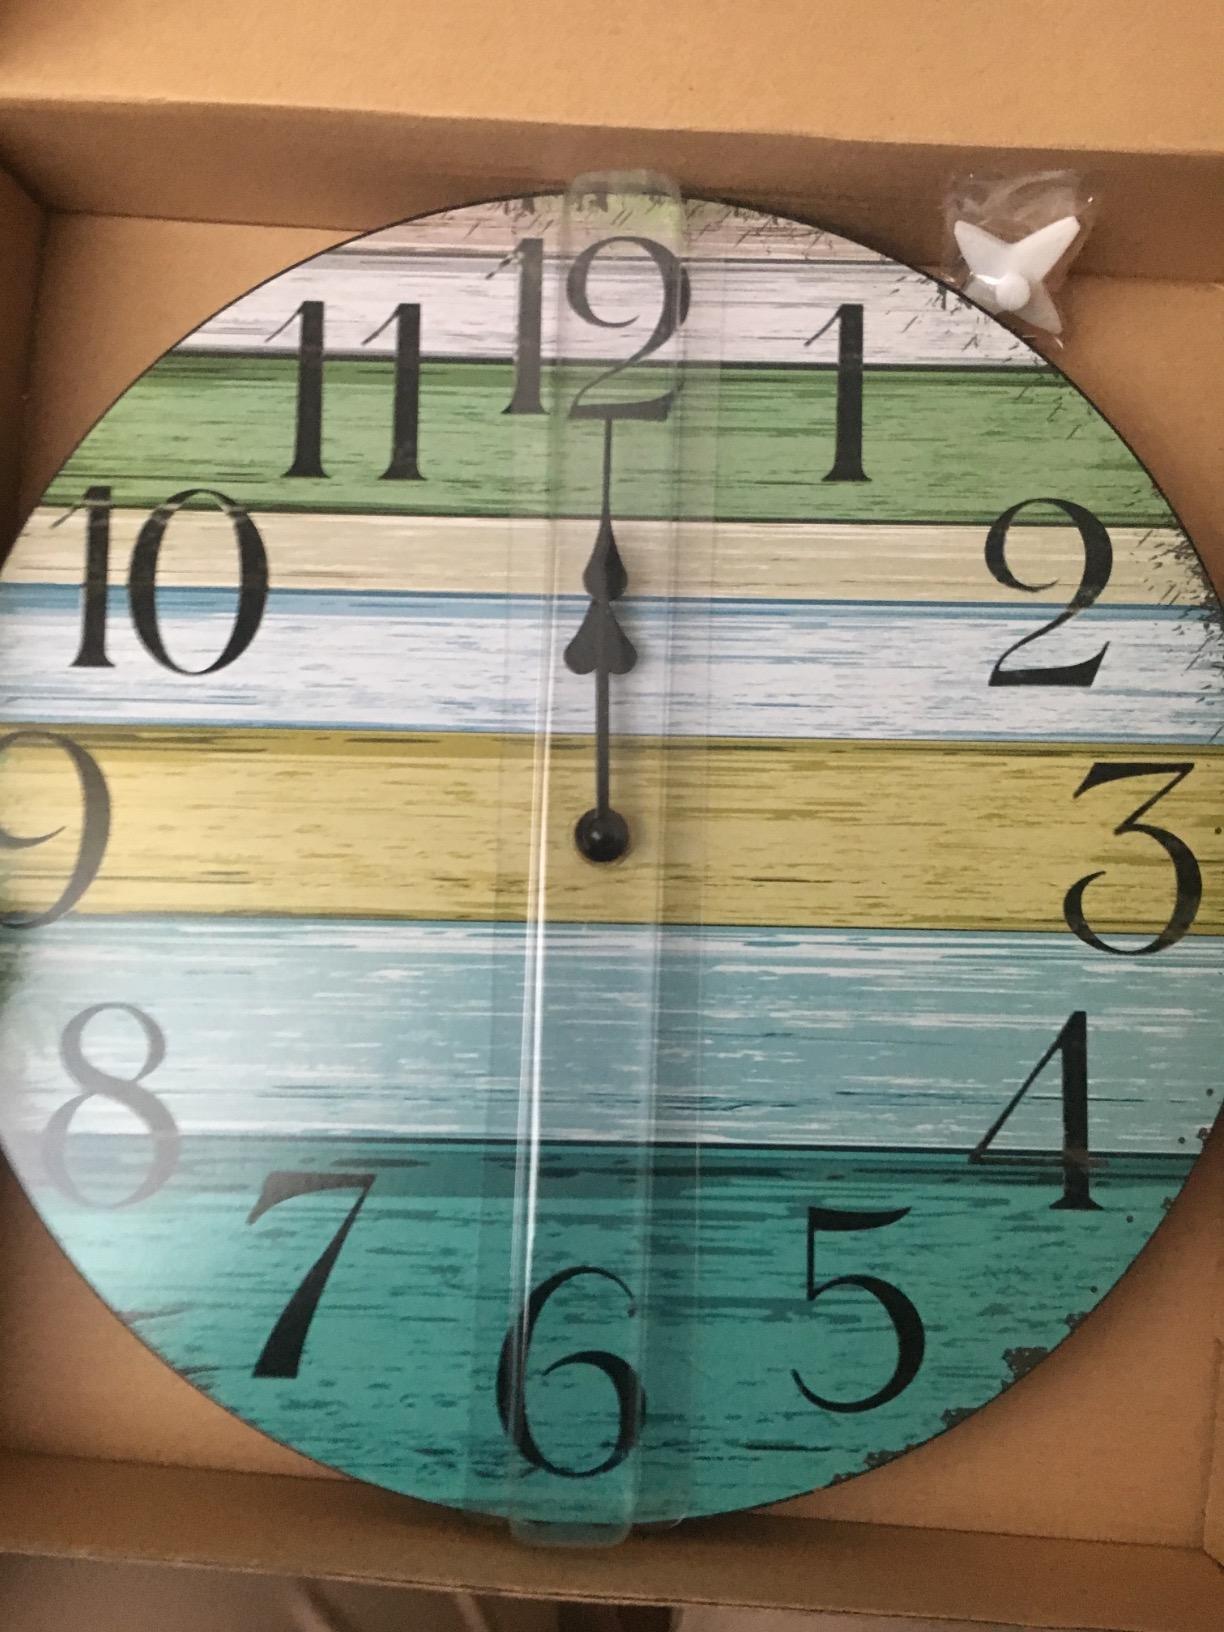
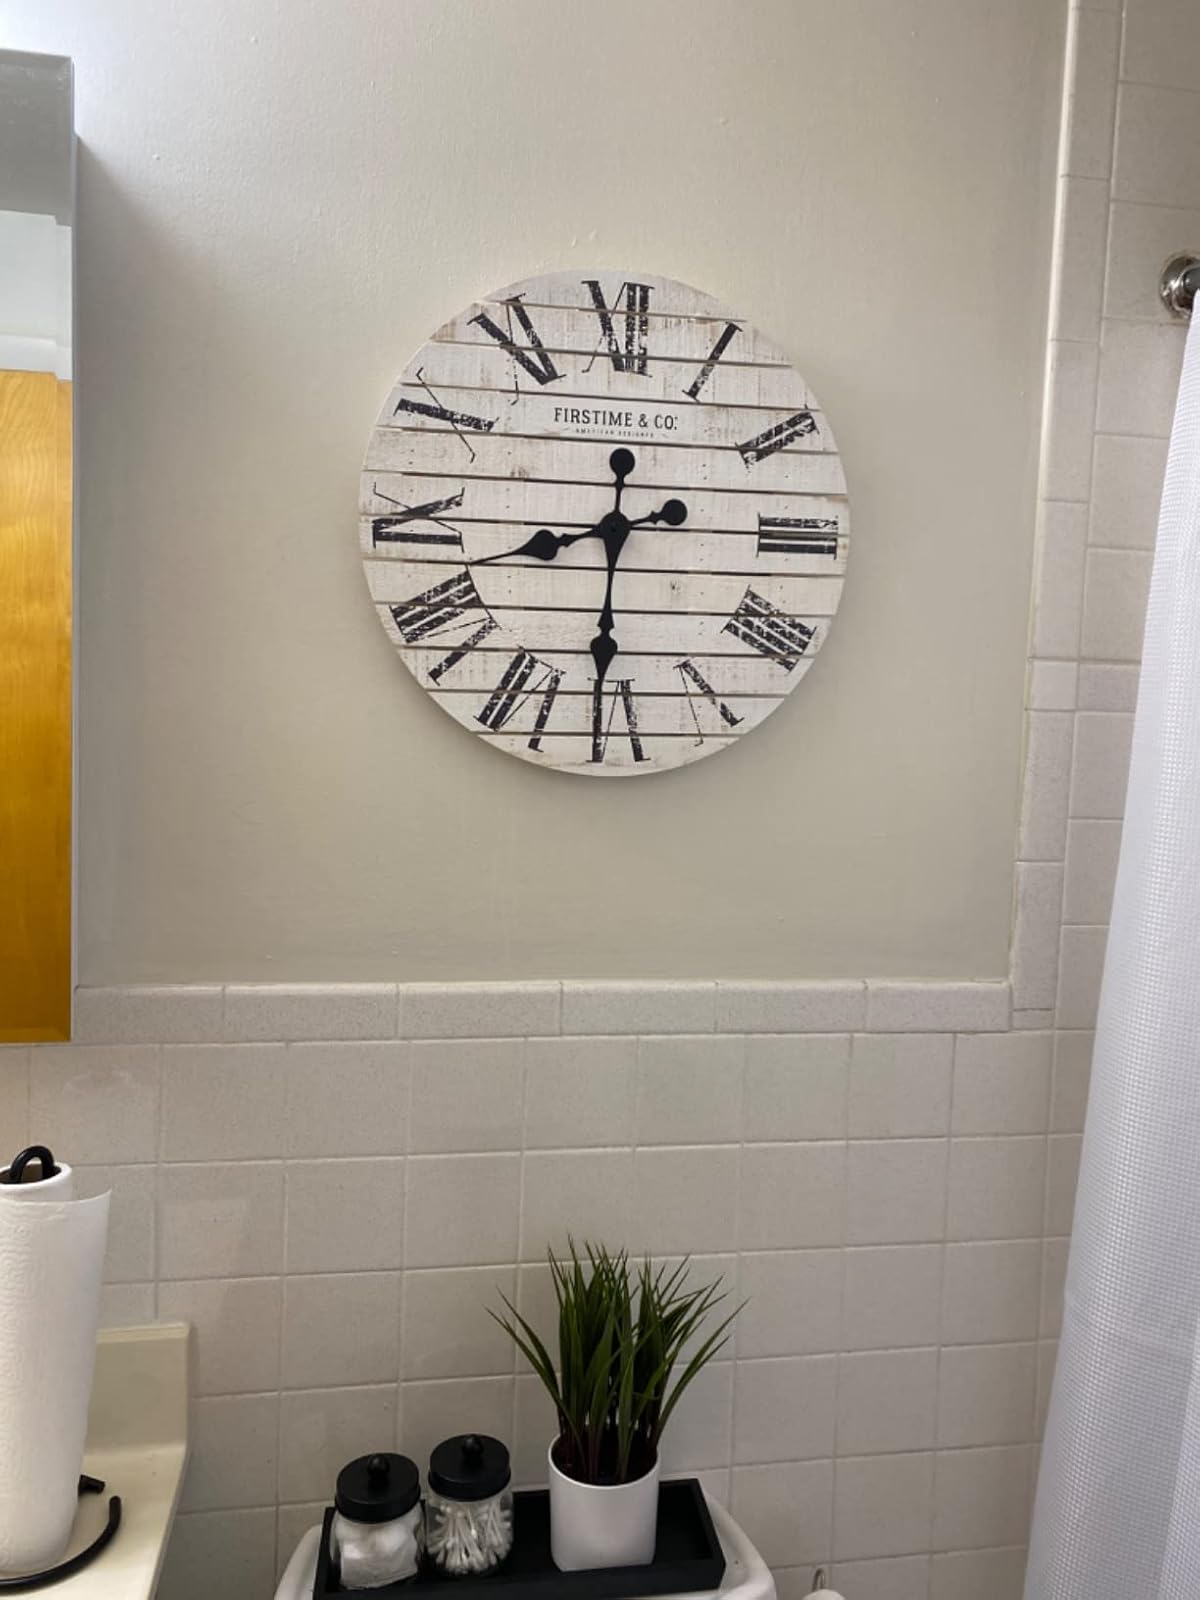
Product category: clock
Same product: no